196th Battalion (Western Universities), CEF

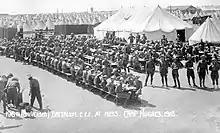
The battalion at mess, in Camp Hughes, 1916

The 196th (Western Universities) Battalion, CEF was a numbered battalion in the Canadian Expeditionary Force during the First World War. Based in Winnipeg, Manitoba, the unit began recruiting during the winter of 1915/16 in universities throughout western Canada. After sailing to England in November 1916, the battalion was absorbed into the 19th Reserve Battalion on January 2, 1917, and its members were later dispersed across a number of different units.